Mike Huckabee 2016 presidential campaign

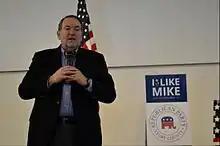
Huckabee at an event in Ames, Iowa in January 2016

The 2016 presidential campaign of Mike Huckabee, the 44th Governor of Arkansas, began on May 5, 2015, at an event in his hometown of Hope, Arkansas. Huckabee's candidacy for the Republican nomination in the 2016 presidential election was his second, after having previously run in 2008. Following a disappointing showing in the Iowa caucuses, Huckabee ended his run on February 1, 2016.